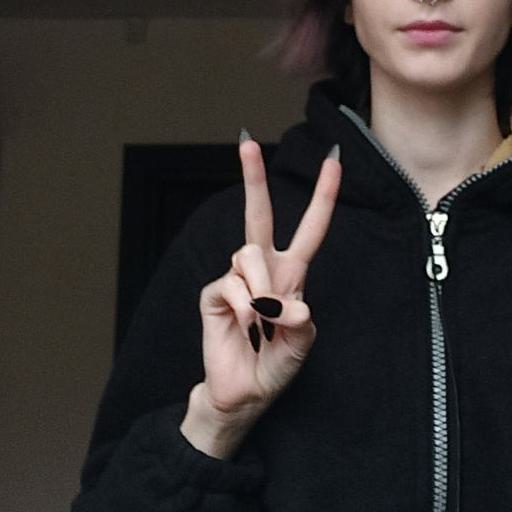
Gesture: peace